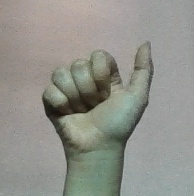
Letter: dhad